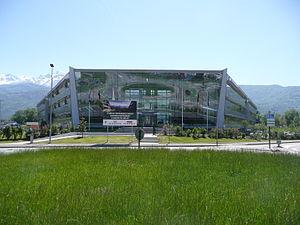
Inovallée est un parc technologique installé sur les territoires des communes de Meylan et de Montbonnot-Saint-Martin près de Grenoble, et axé principalement dans le domaine des technologies de l'information et de la communication. Composé au 1ᵉʳ janvier 2016 de 375 entreprises de pointe comportant 11 882 emplois, il possède également la particularité d'être le seul en France dont l'association est animée par des chefs d'entreprises.